Ecbatana

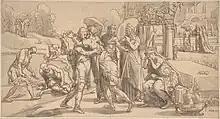
Raquel's reception of Tobias at Ecbatana

In 330 BC, Alexander the Great captured the treasury of Ecbatana, and he looted all the gold and silver decorations of the palace. Ecbatana was the site of the assassination of the Macedonian general Parmenion by Alexander's order.